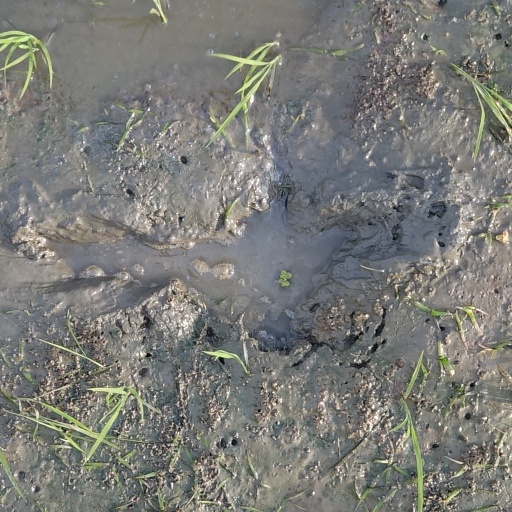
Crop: rice